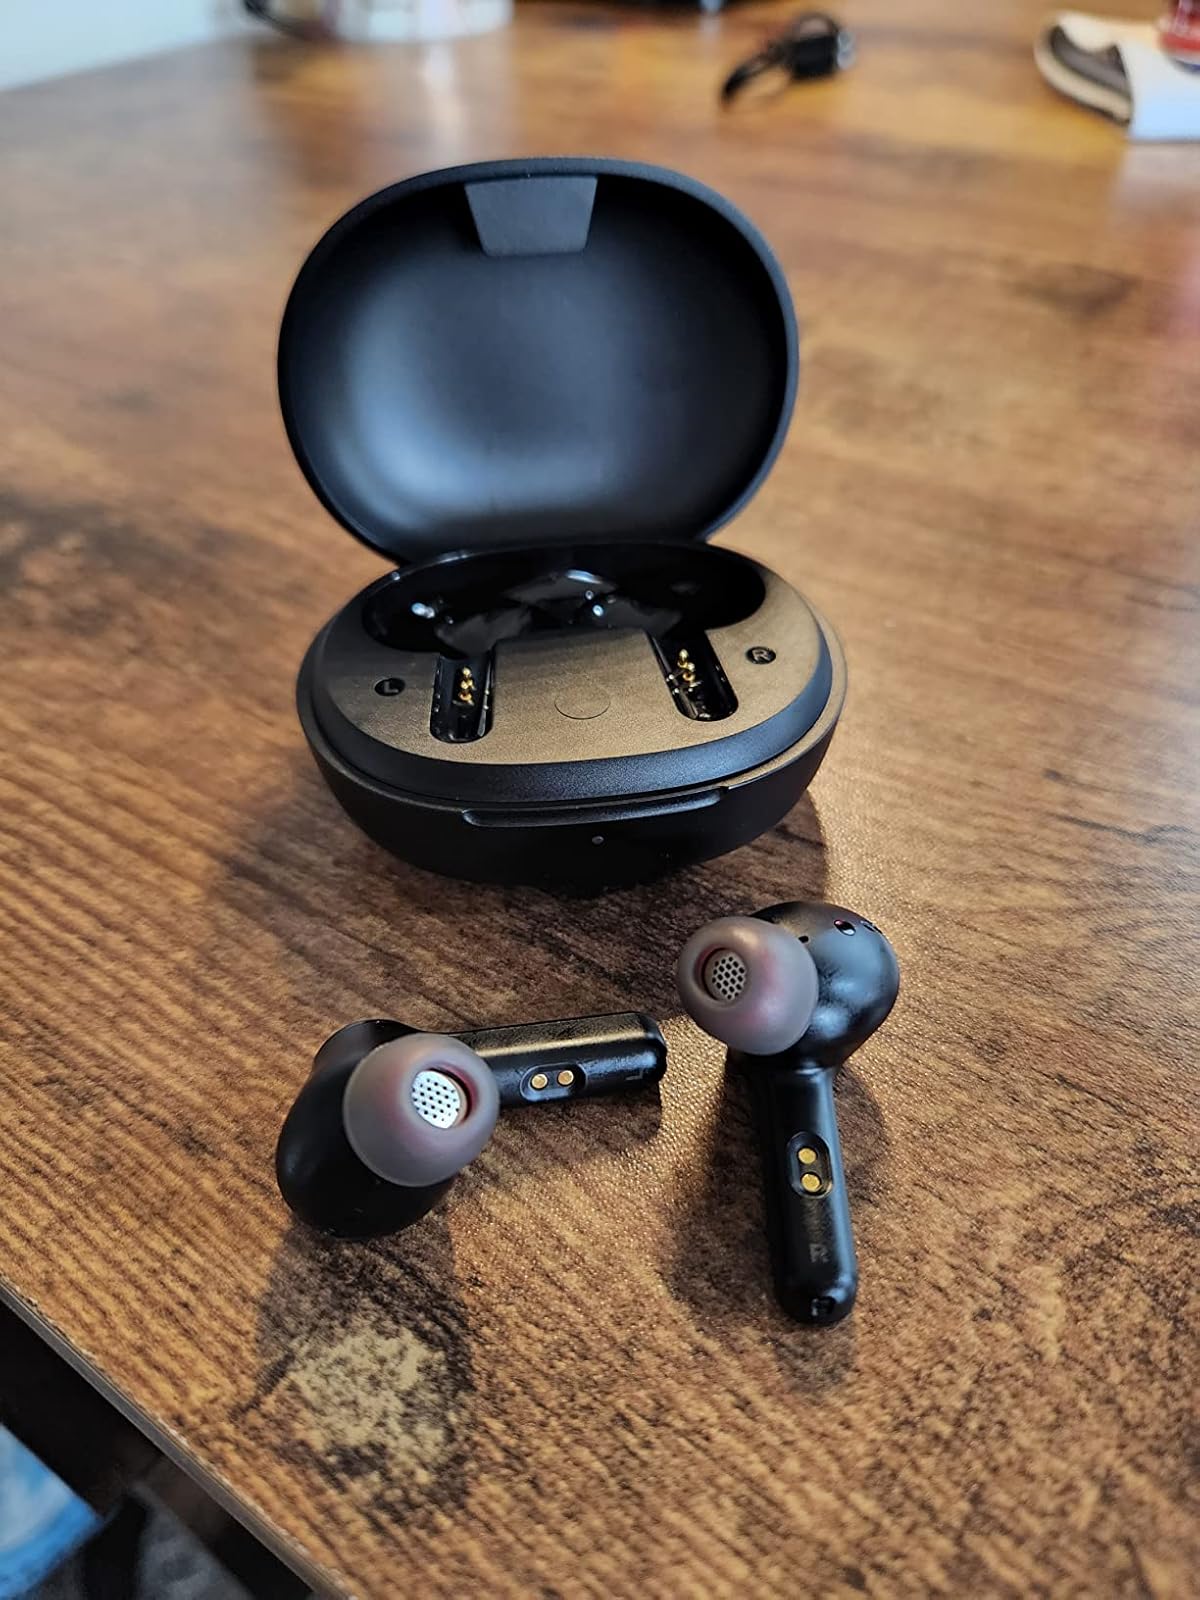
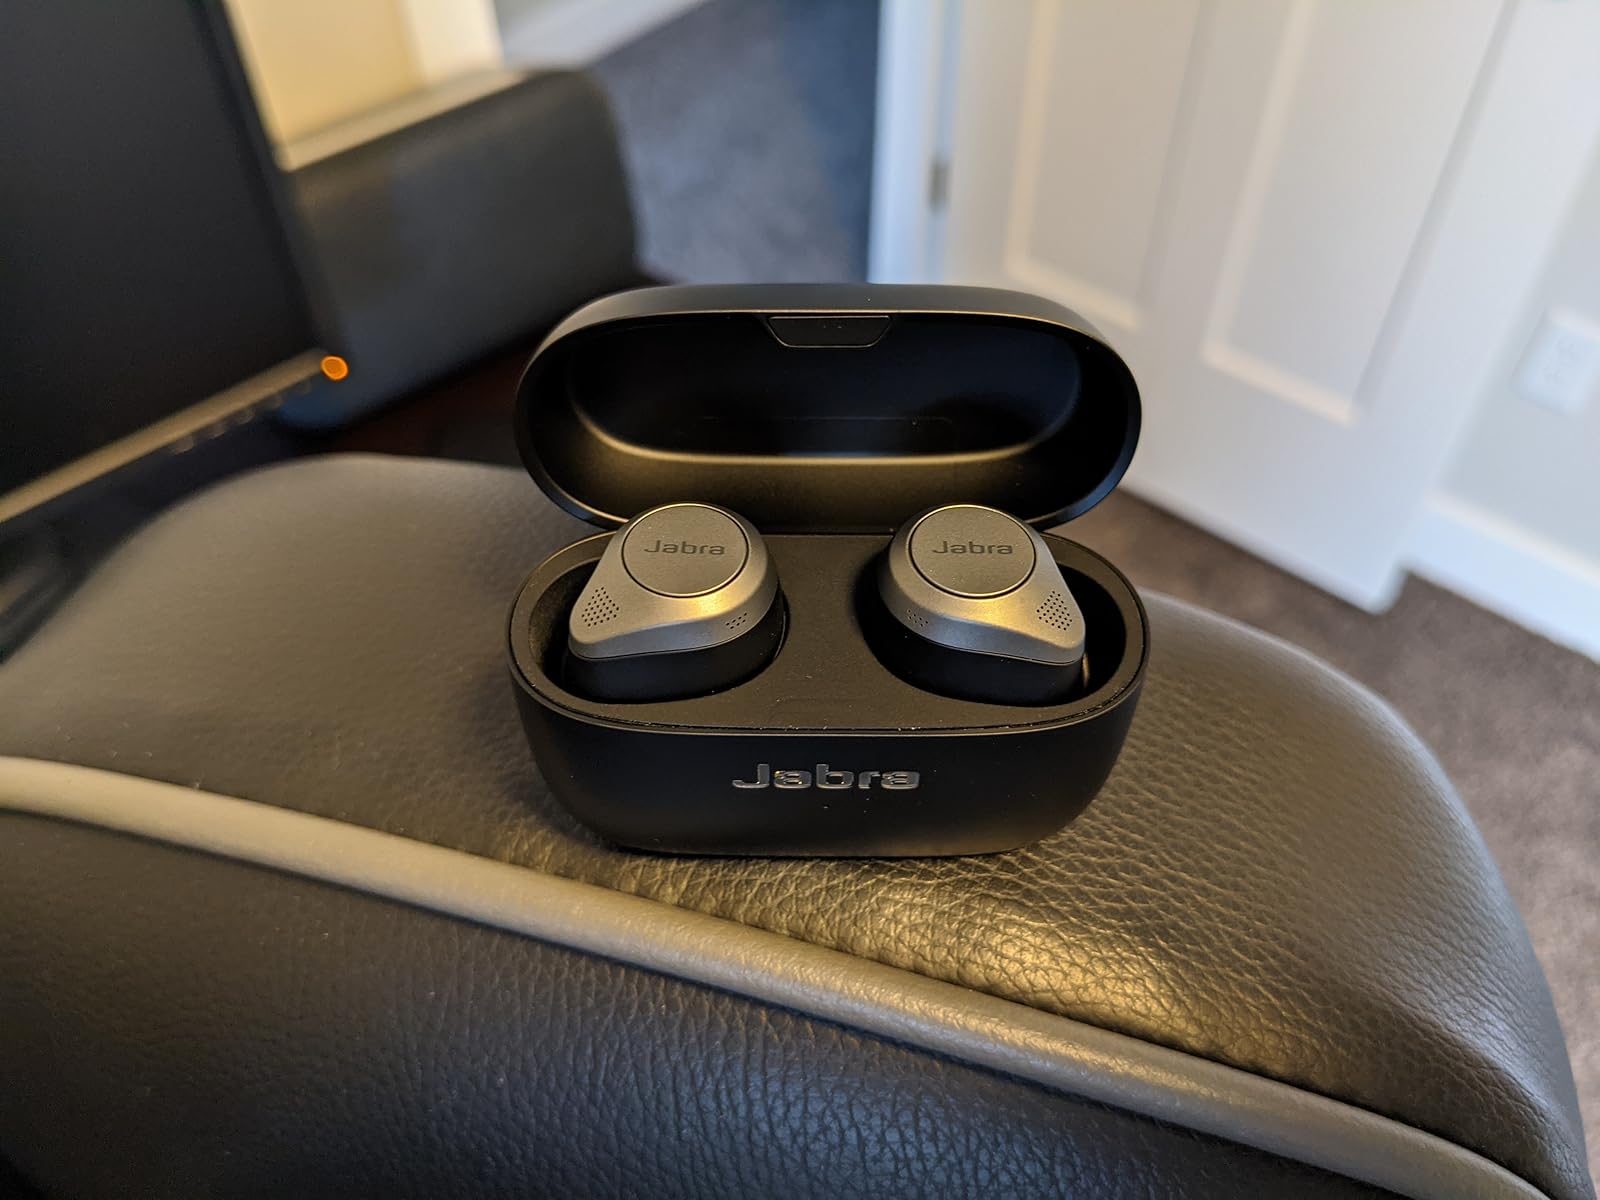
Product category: earbuds
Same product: no